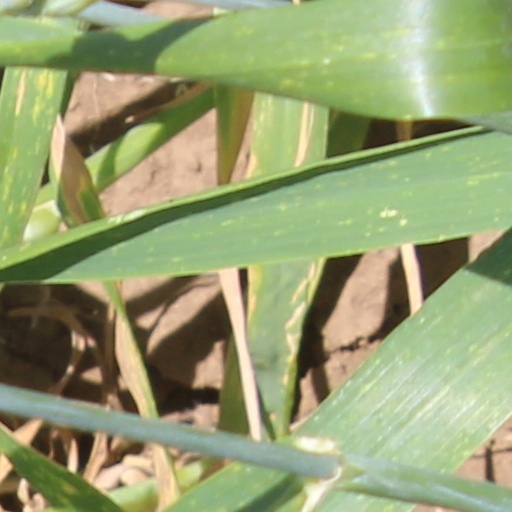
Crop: wheat